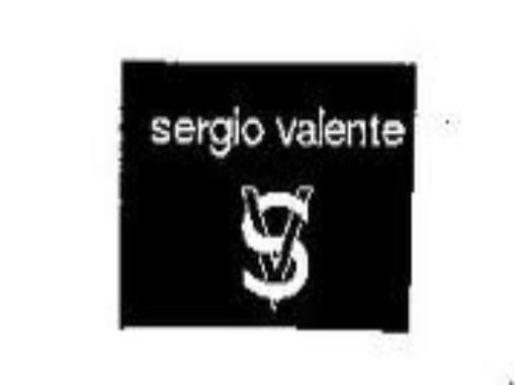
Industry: Clothes